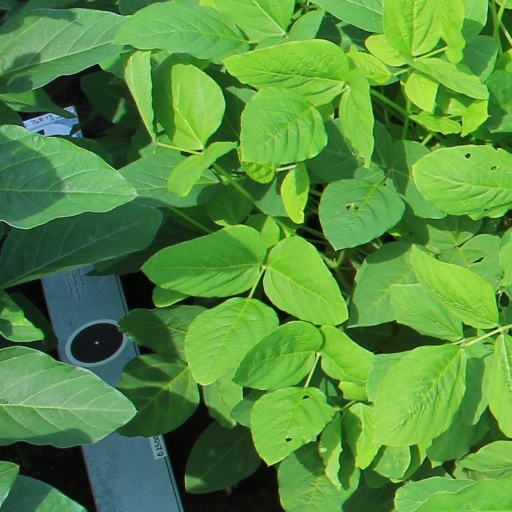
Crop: soybean